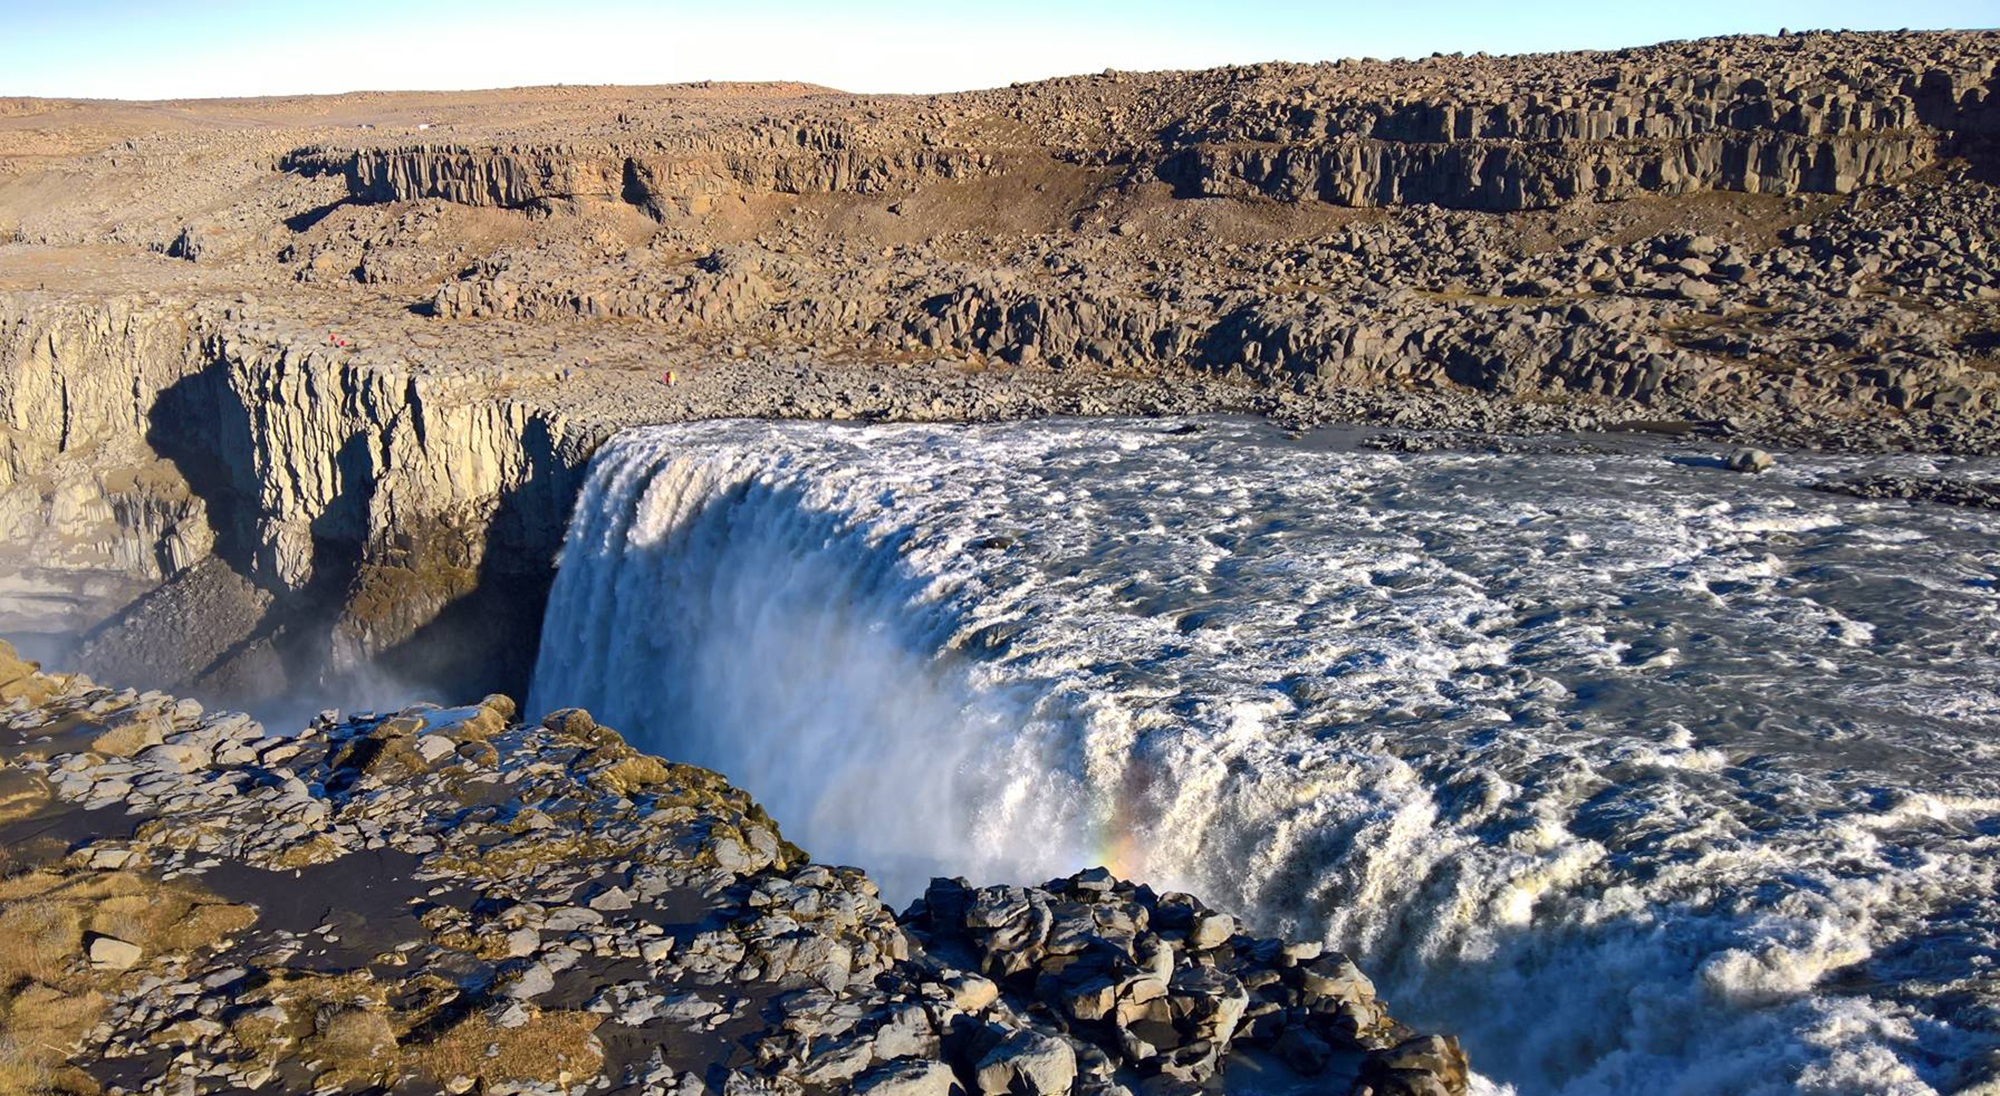
landscape, sea, coast, water, nature, rock, waterfall, wilderness, mountain, valley, stone, cliff, cascade, flowing, scenic, natural, terrain, geology, plateau, water feature, wadi, landform, geographical feature, geological phenomenon